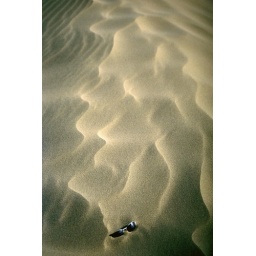
Sand glass and sun glasses under the afternoon sun at Dunhuang. Gansu - China